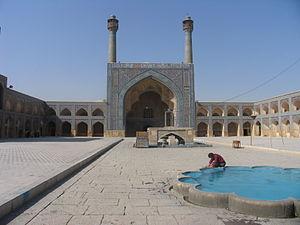
Cet article recense les sites inscrits au patrimoine mondial en Iran.